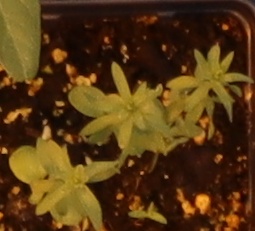
Label: Flax